Motorcycles in the United Kingdom fire services

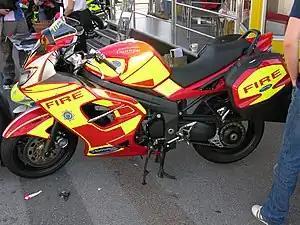

A number of UK fire services operate fire motorcycles to promote safe motorcycle riding. Painted in the highly visible fire service markings and colour schemes, and ridden by police-trained firefighters, they are used in road safety events such as the BikeSafe initiative, or taken to motorcycle events and popular biker gathering places, to engage with bike riders, on the theory that firefighters, rather than the police, are seen as more approachable by bike riders, and have specific knowledge of motorbike safety, having attended many motorcycle accidents.